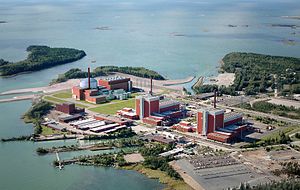
Olkiluoto-atomkraftværket
Manipuleret billede. Fra venstre: Den nye EPR-reaktor og de 2 ældre blokke.
Olkiluoto-atomkraftværket er et af Finlands to